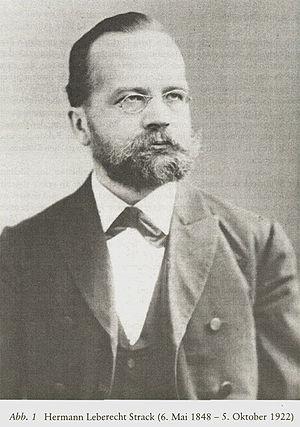
Hermann Leberecht Strack est un théologien et orientaliste protestant allemand, né à Berlin.